List of Nuyorican rappers

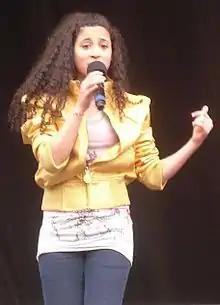
P-Star

The following is a list of notable Nuyorican/Stateside Puerto Rican